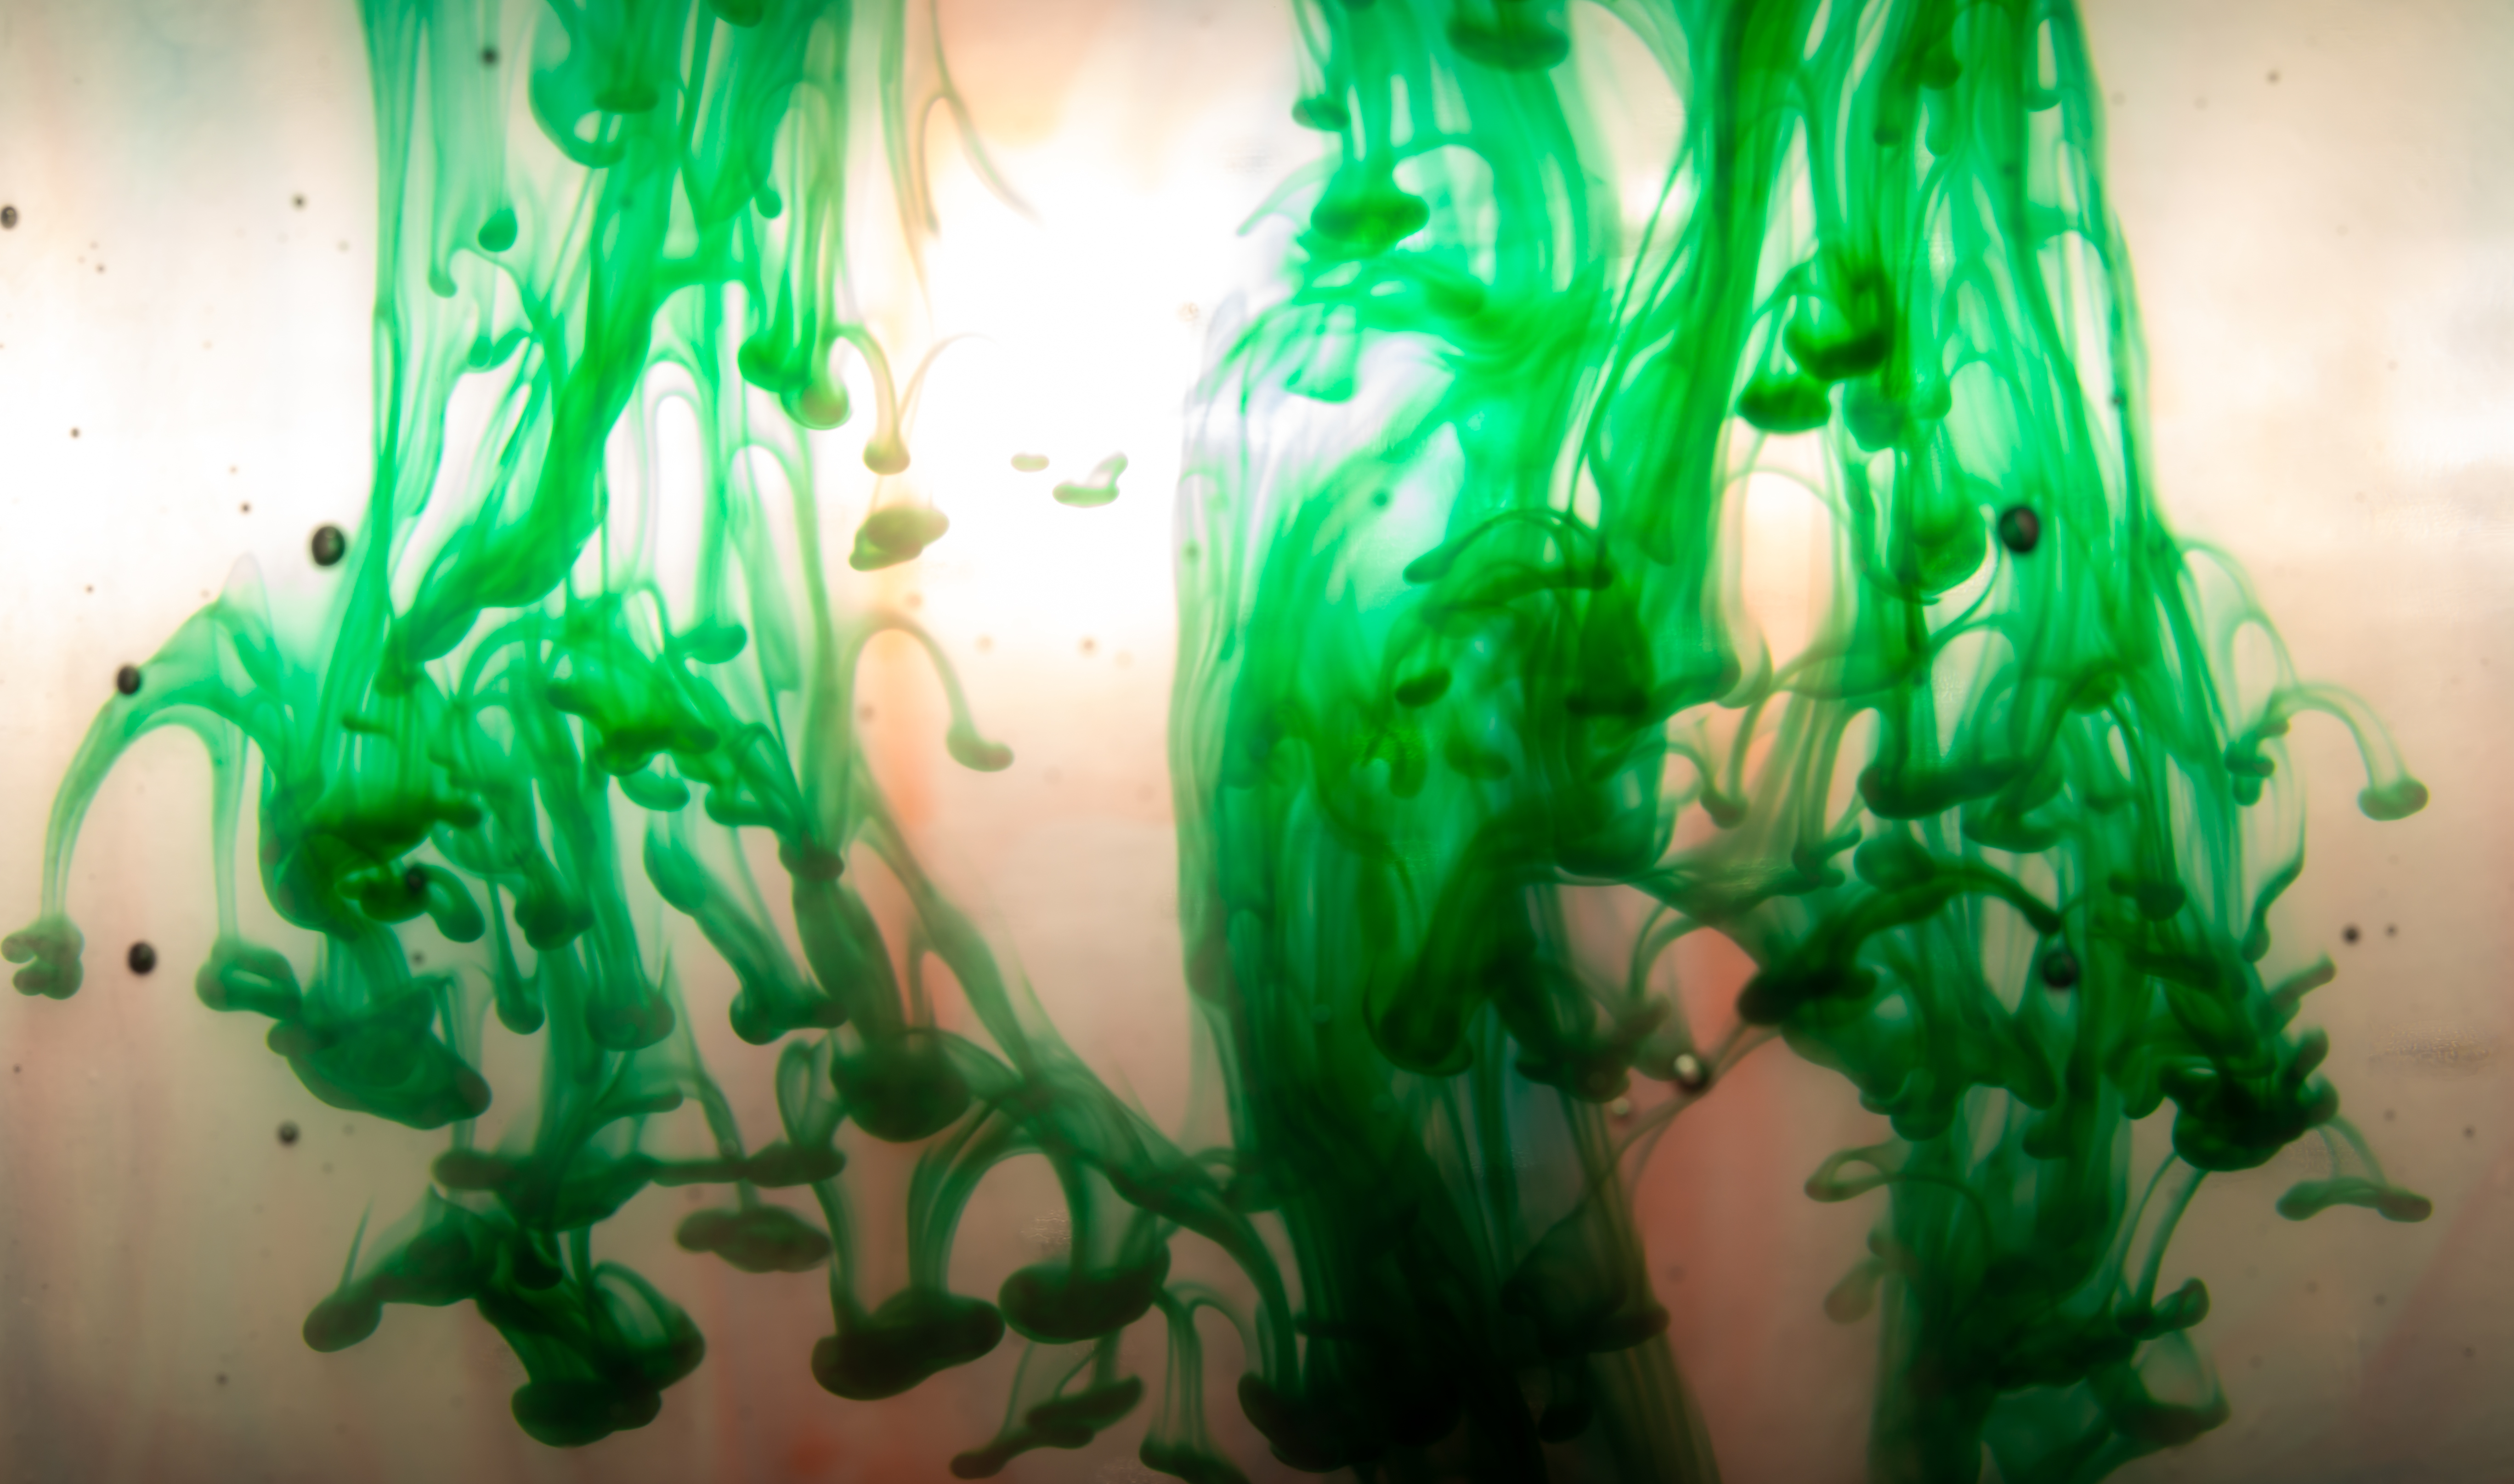
green, tree, plant, art, illustration